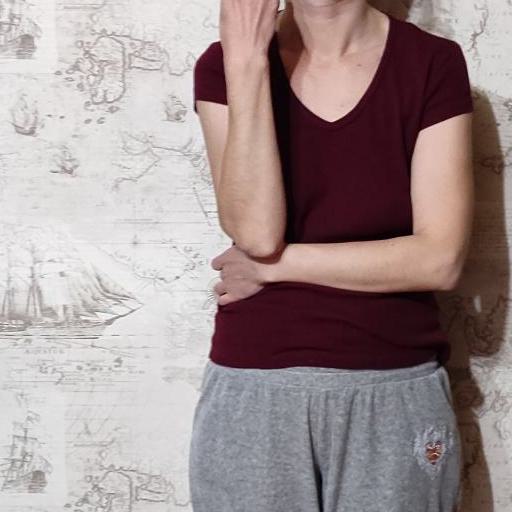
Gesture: no_gesture